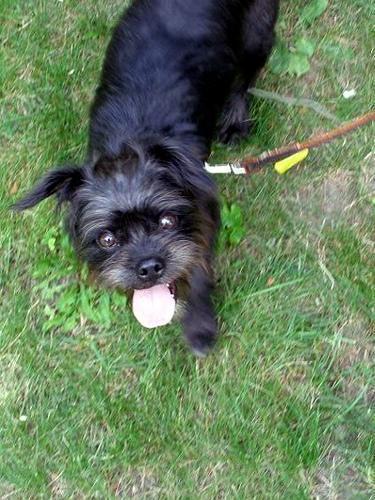
affenpinscher